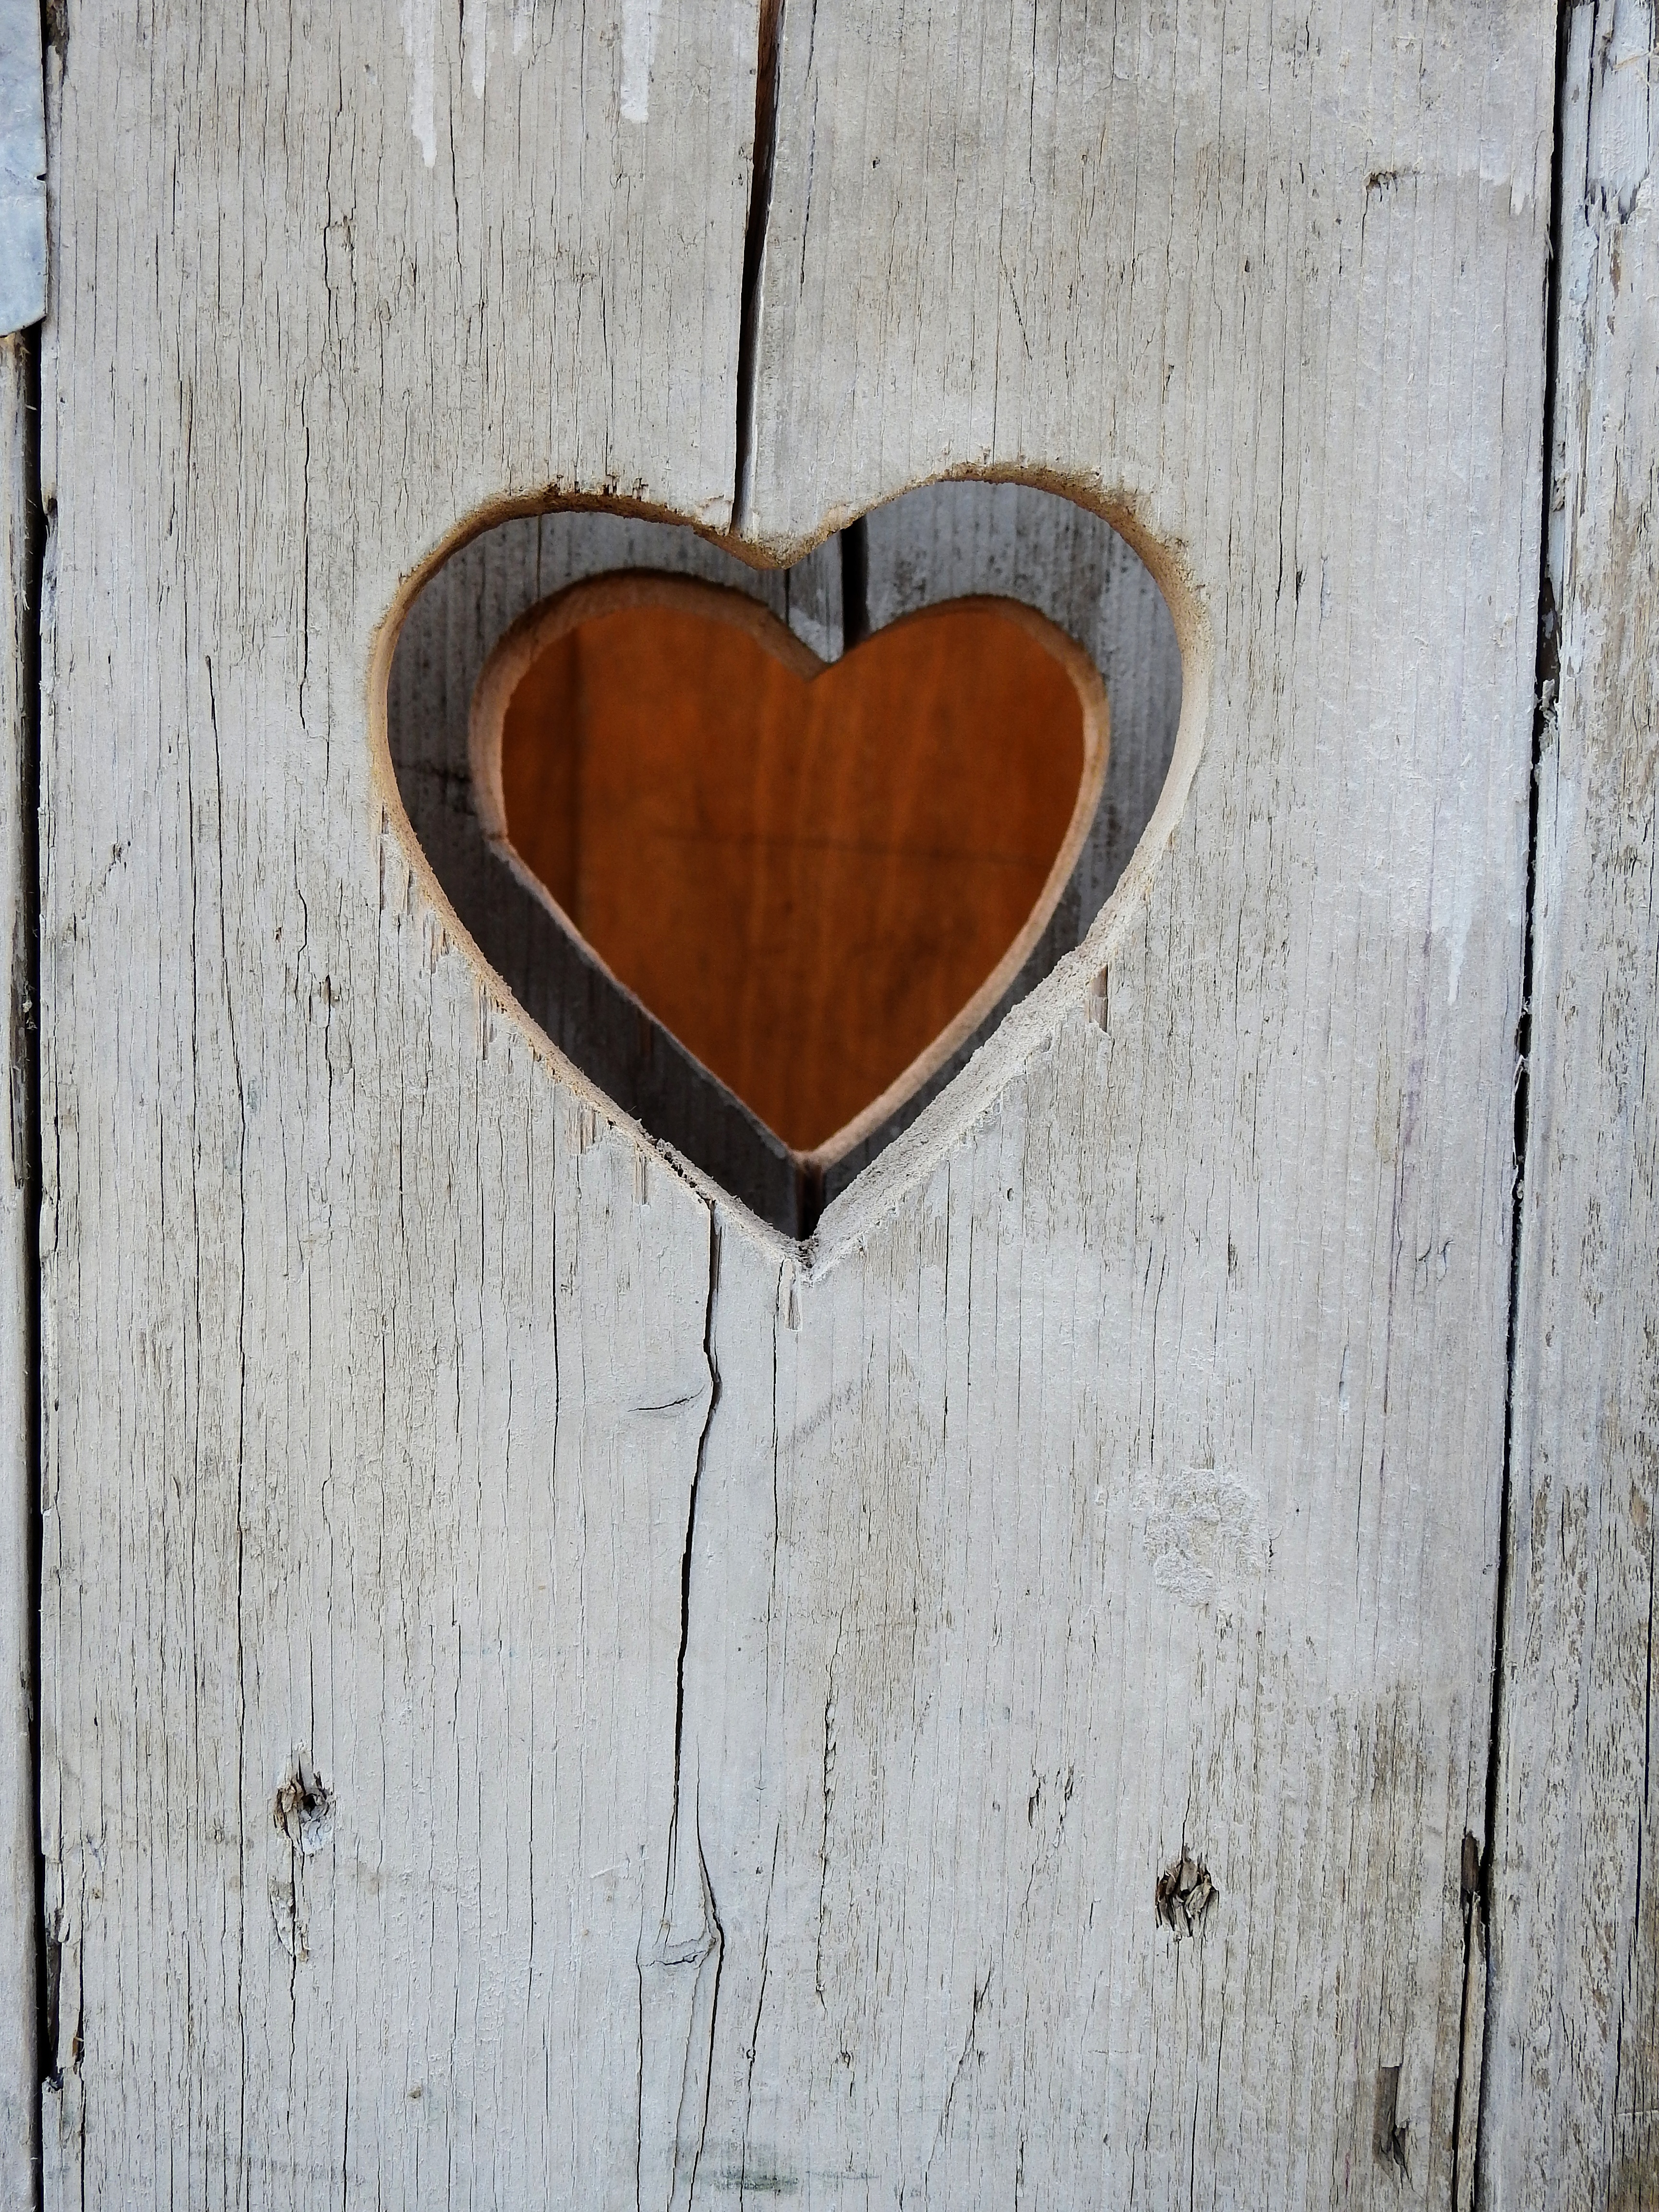
wood, number, wall, love, heart, decoration, romance, deco, art, organ, shape, modern art